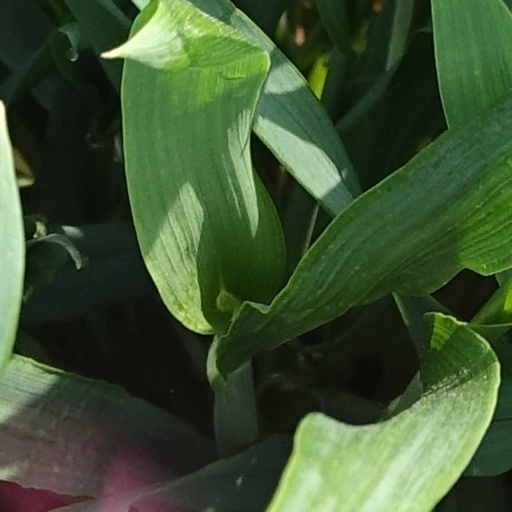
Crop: wheat